Evan James (poet)

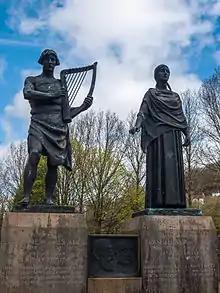
Memorial to Evan James and James James at Ynysangharad Park, Pontypridd

Evan James (also known by the bardic name Ieuan ap Iago) (18 January 1809 – 30 September 1878), was a Welsh weaver and poet from Pontypridd, originally from Caerphilly, Wales, who wrote the lyrics of "" ("Land of my Fathers"), the national anthem of Wales.